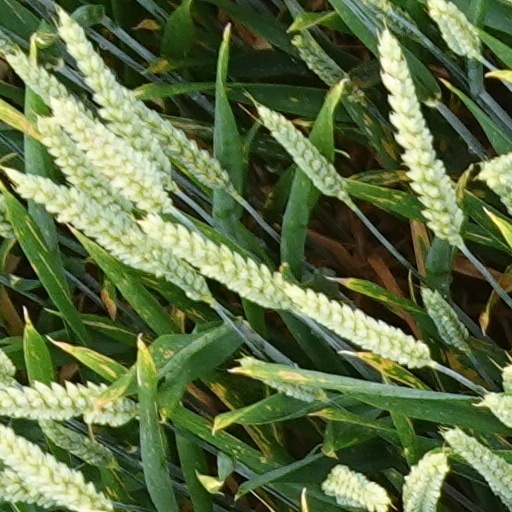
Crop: wheat